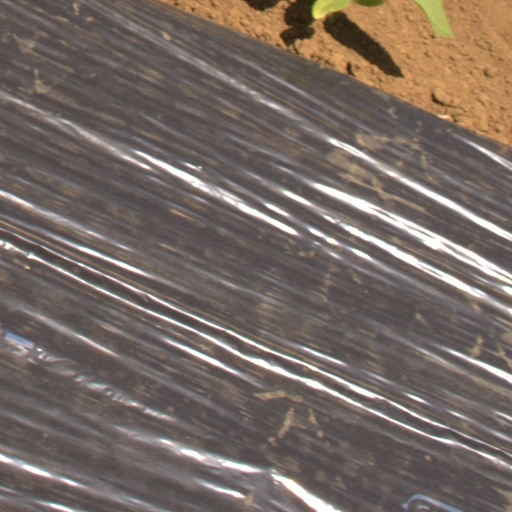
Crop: Jerusalem artichoke